Laser Inertial Fusion Energy

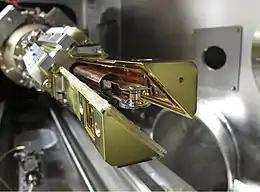
NIF's targets (centered, in the holder) are expensive machined assemblies that cost thousands of dollars each. LIFE worked with industry partners to reduce this to under a dollar.

Targets for NIF are extremely expensive. Each one consists of a small open-ended metal cylinder with transparent double-pane windows sealing each end. In order to efficiently convert the driver laser's light to the x-rays that drive the compression, the cylinder has to be coated in gold or other heavy metals. Inside, suspended on fine plastic wires, is a hollow plastic sphere containing the fuel. In order to provide symmetrical implosion, the metal cylinder and plastic sphere have extremely high machining tolerances. The fuel, normally a gas at room temperature, is deposited inside the sphere and then cryogenically frozen until it sticks to the inside of the sphere. It is then smoothed by slowly warming it with an infrared laser to form a 100 μm smooth layer on the inside of the pellet. Each target costs tens of thousands of dollars.